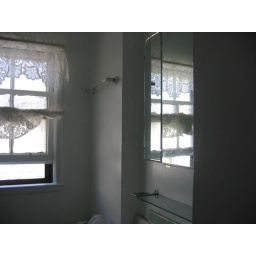
she came in through the bathroom window